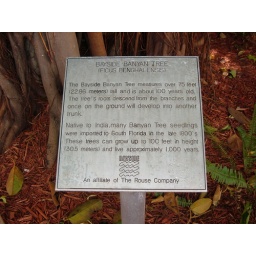
There was this crazy tree in Miami and this was a sign describing it.